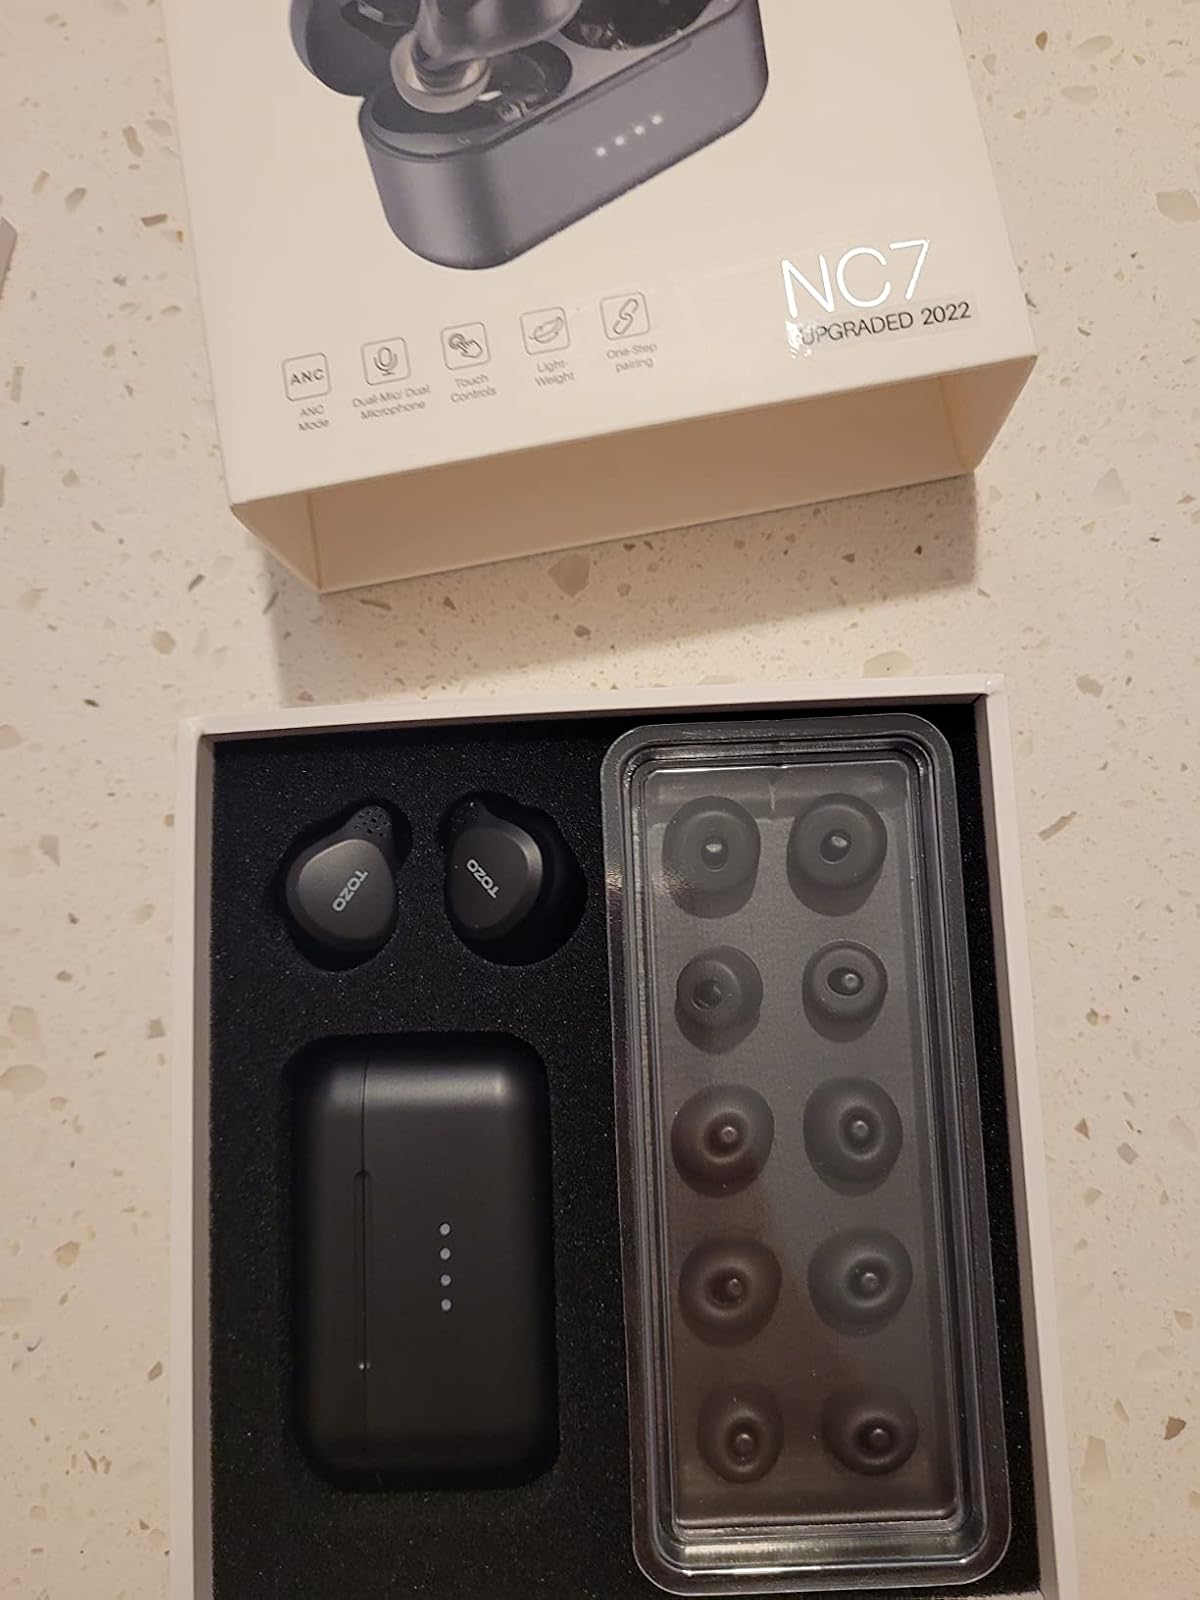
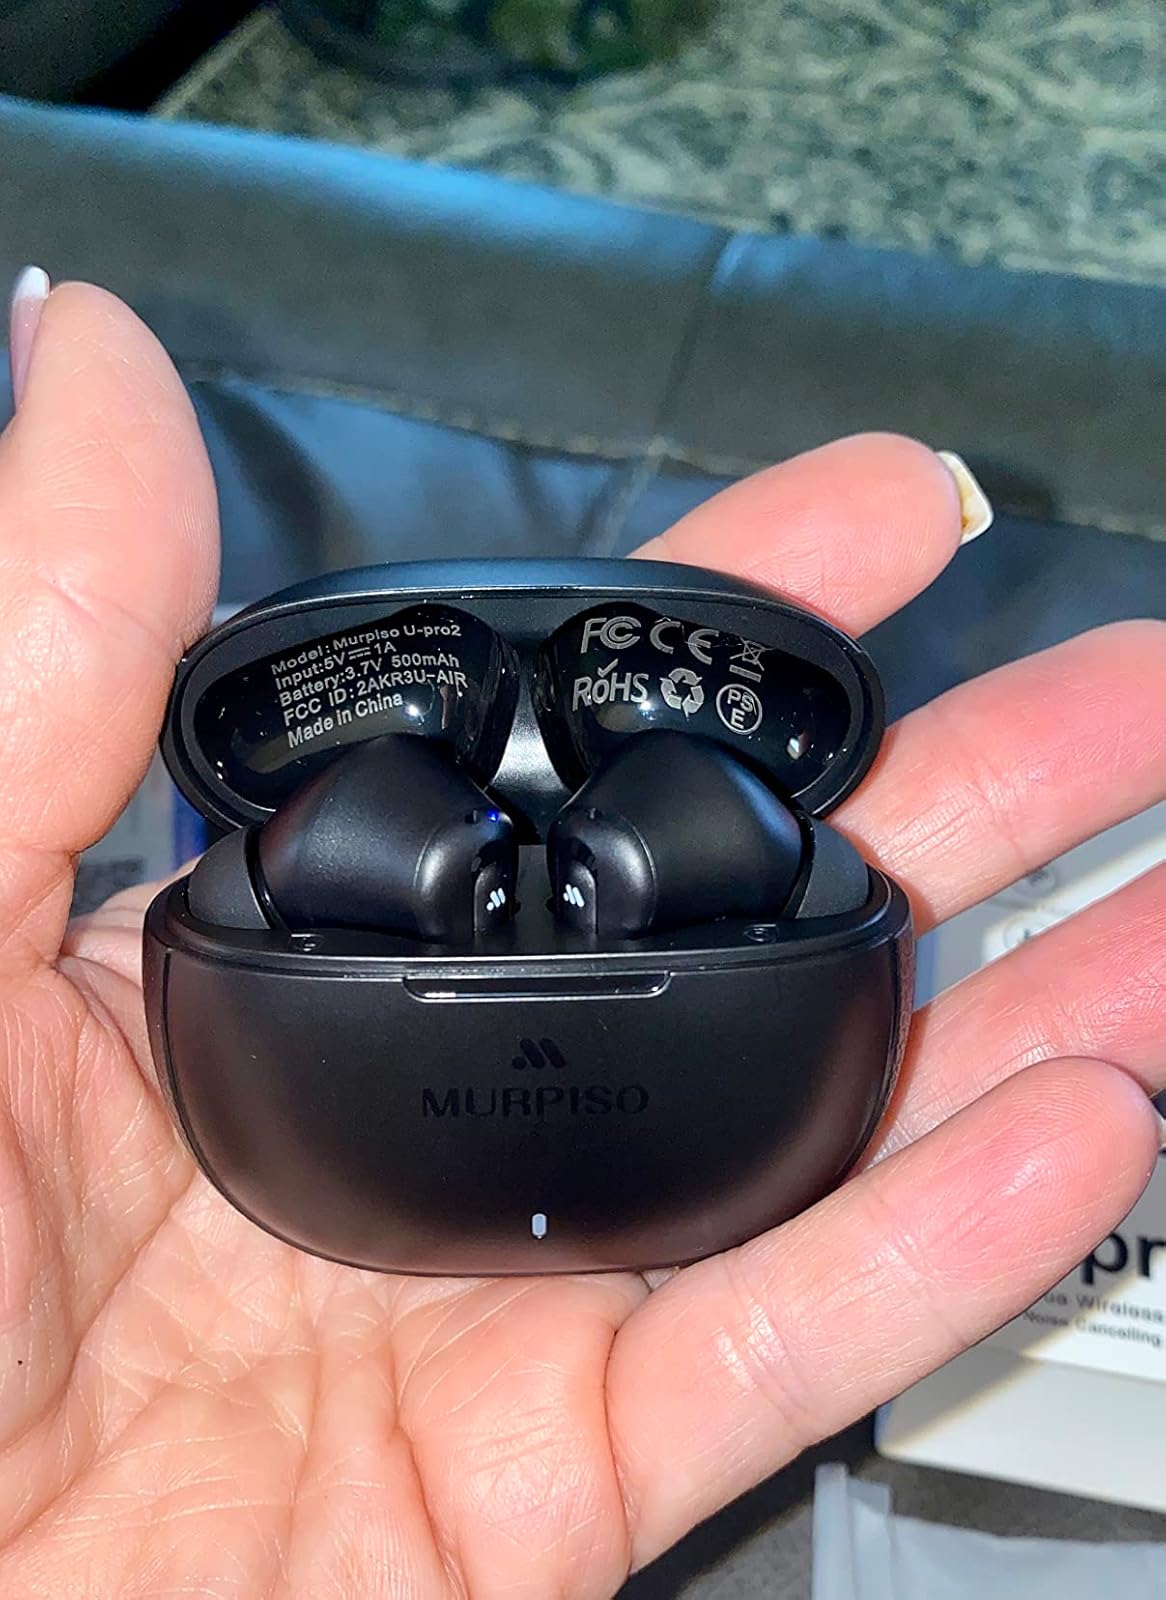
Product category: earbuds
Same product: no